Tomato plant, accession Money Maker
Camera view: bottom (45 deg); turntable rotation: 330 degrees
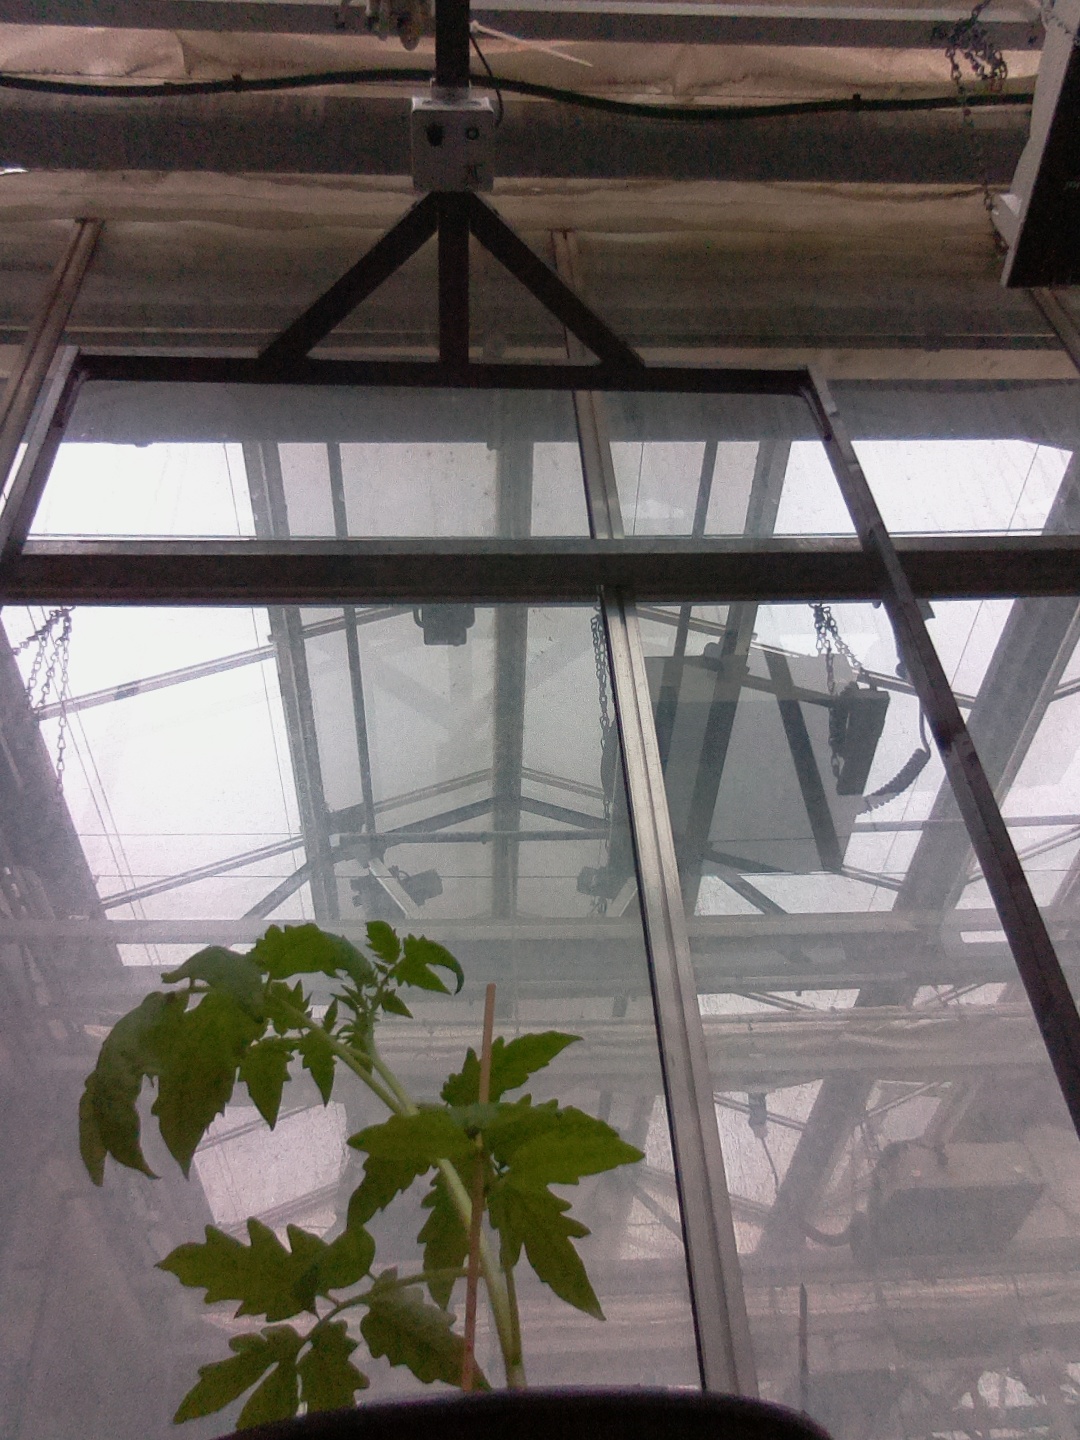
BBCH growth stage 13: 6 of true leaves visible